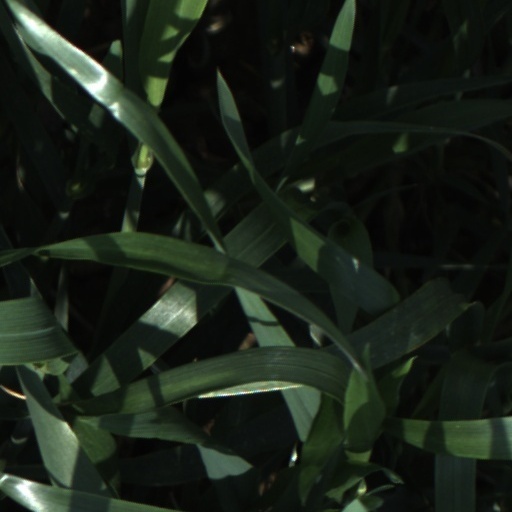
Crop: wheat